Life with Boys

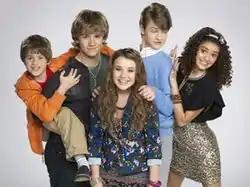
(L-R) Jake Goodman, Nathan McLeod, Torri Webster, Michael Murphy and Madison Pettis

It previewed in the United States on December 28, 2012 and premiered on February 6, 2013 and ended on June 12, 2013. It premiered on April 23, 2012 in Africa. It premiered on November 21, 2011 and ended on December 22, 2012 in the United Kingdom and Ireland. It premiered in March 2012 in Australia, on March 15, 2012 in the Philippines, and on November 6, 2012 in New Zealand. In Canada the show started airing reruns on Nickelodeon Canada and ABC Spark on September 1, 2014 until April 30, 2017.